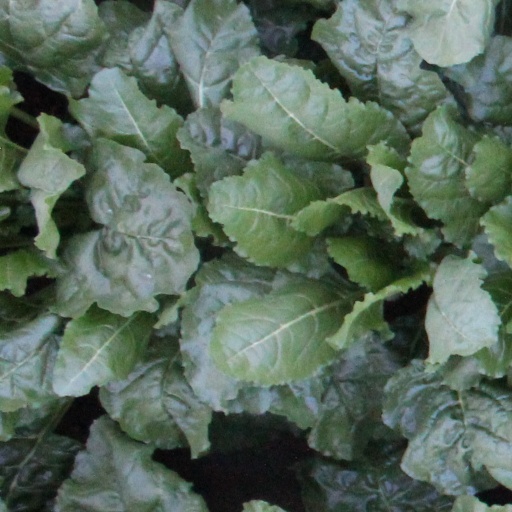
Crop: sugar beet